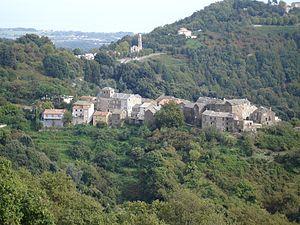
Ange François Mariani, dit « Angelo Mariani », né le 17 décembre 1838 à Pero-Casevecchie et mort le 1ᵉʳ avril 1914 à Saint-Raphaël, est un préparateur en pharmacie, industriel, bibliophile, mécène et philanthrope français, inventeur du vin Mariani à la coca du Pérou popularisé par l'album du même nom.